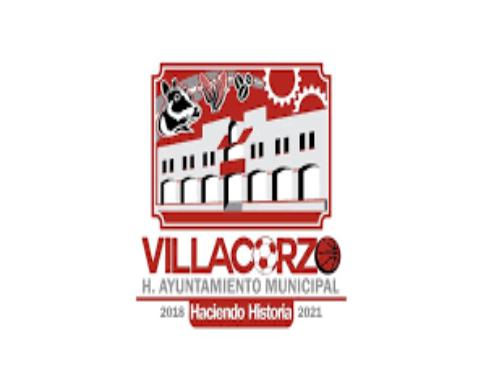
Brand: corzo
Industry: Necessities